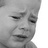
Emotion: sad